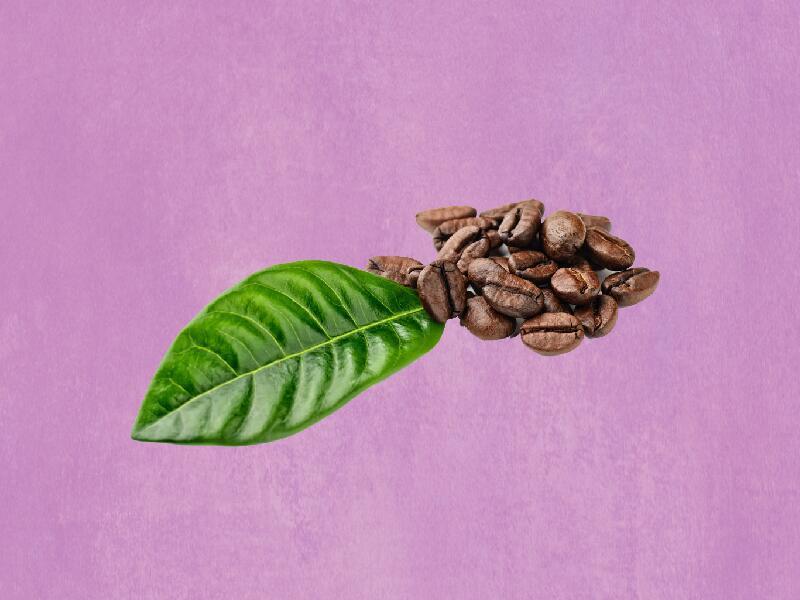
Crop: unknown
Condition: coffee